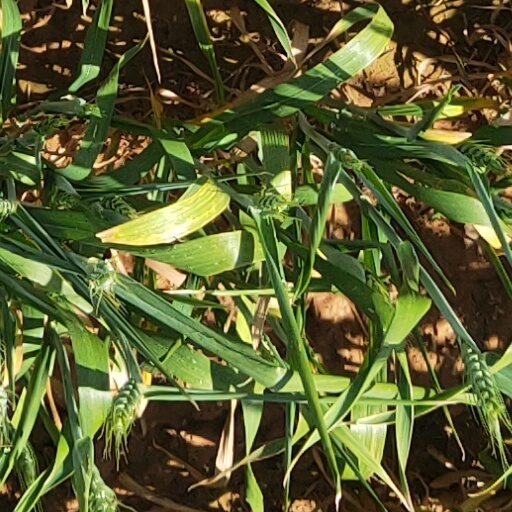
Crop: wheat